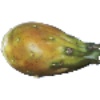
Label: Cactus fruit 1